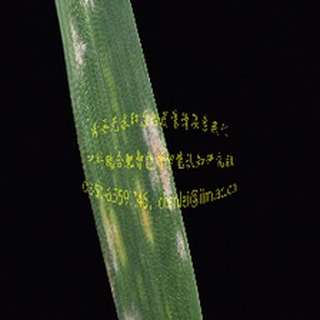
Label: wheat_mildew